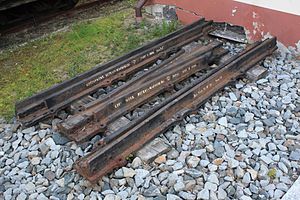
Grusonwerk
Gamle jernbanespor produceret på Grusonwerk Buckau-Magdeburg, nu på Bahnhofsmuseum Rittersgrün
Grusonwerk Buckau-Magdeburg var et stort tysk jernstøberi i Magdeburg, etableret 1855, og 1893 opgået i Krupp.